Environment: lab
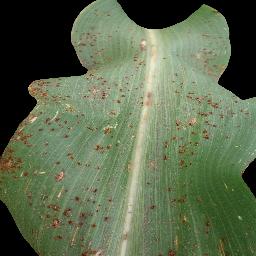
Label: common_rust